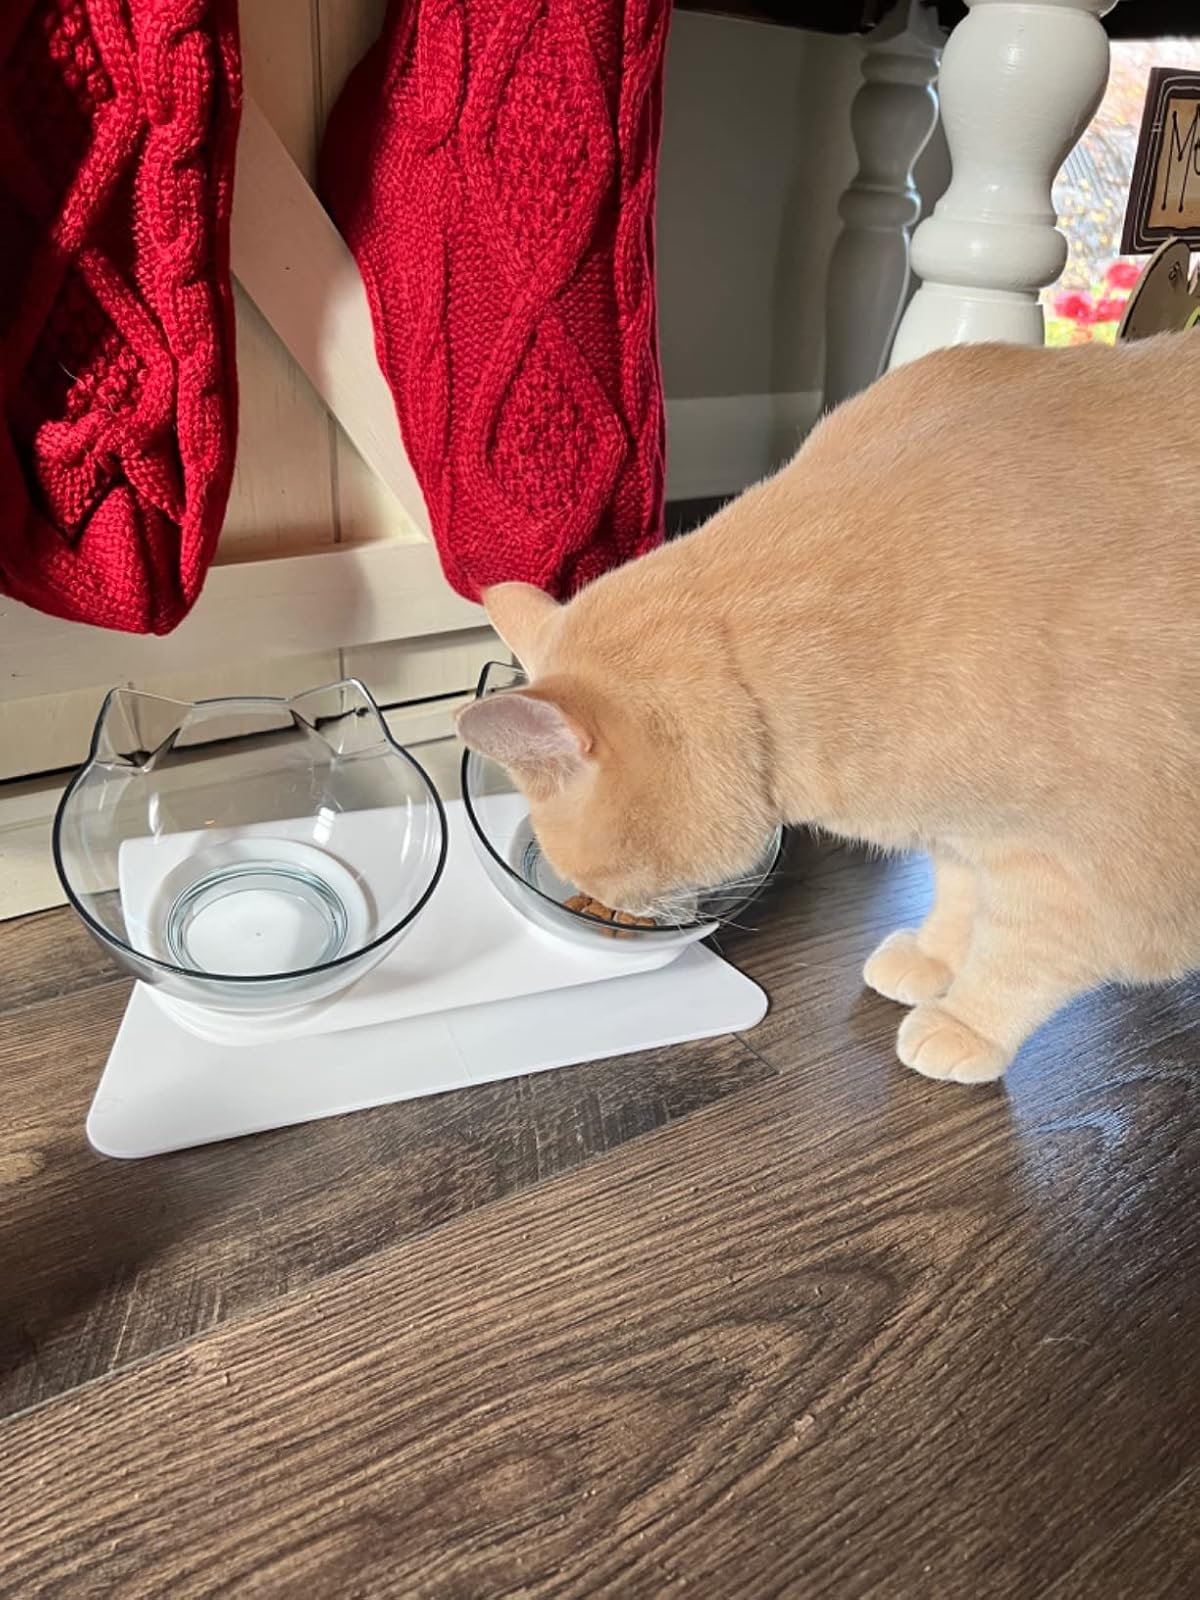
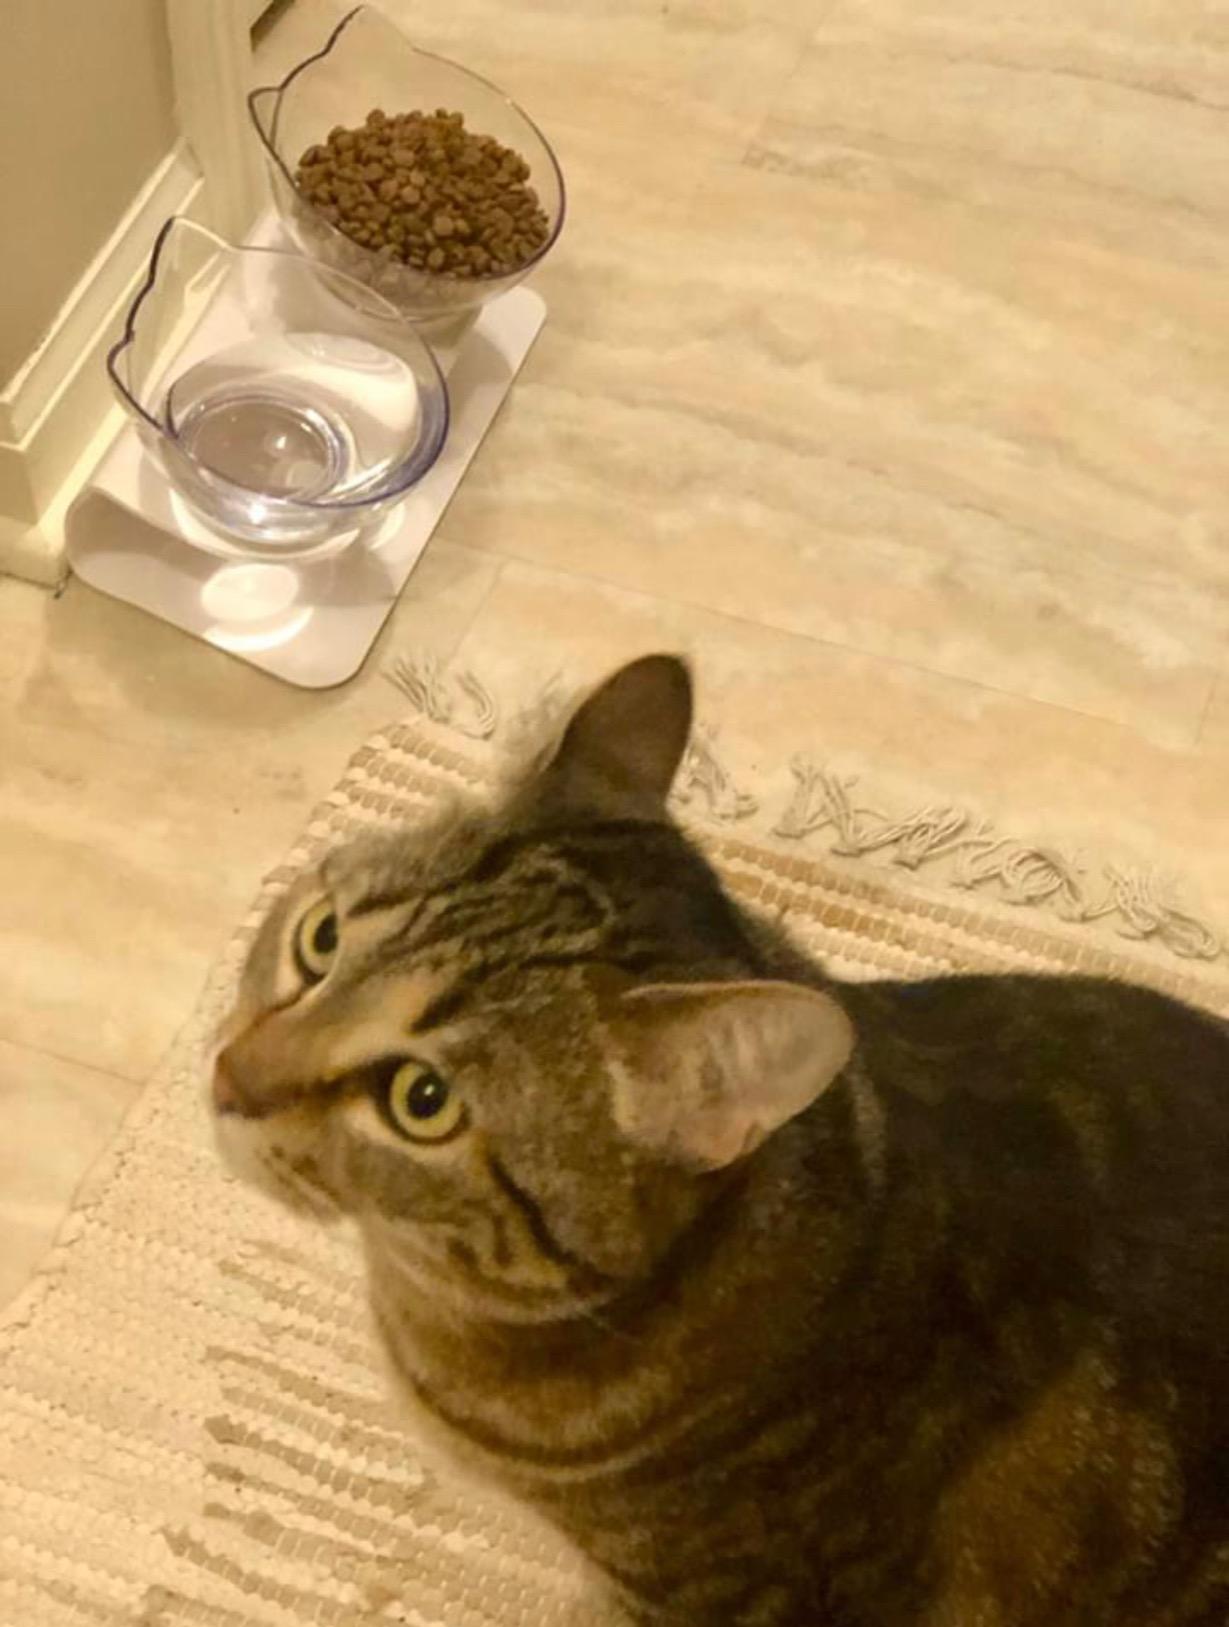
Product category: items_bowl
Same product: yes